Phoenician–Punic Sardinia

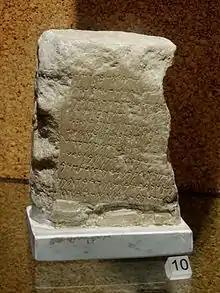
Punic era inscription from Cagliari (the Giardino Birocchi inscription)

The Phoenicians introduced to Sardinia a form of urban aggregation hitherto unknown to the natives: the city. The Nuragic clans lived in cantons, i.e. vast well-defined territories controlled by Nuragic towers located in strategic points. They were very skilled in designing and building complex defensive agglomerations and close to these, outside the walls, villages were located, ready to be evacuated in case of attack. Just as the Nuragics divided the island into cantons, so the now Sardo-Phoenicians organized the coastal villages in well-organized cities.